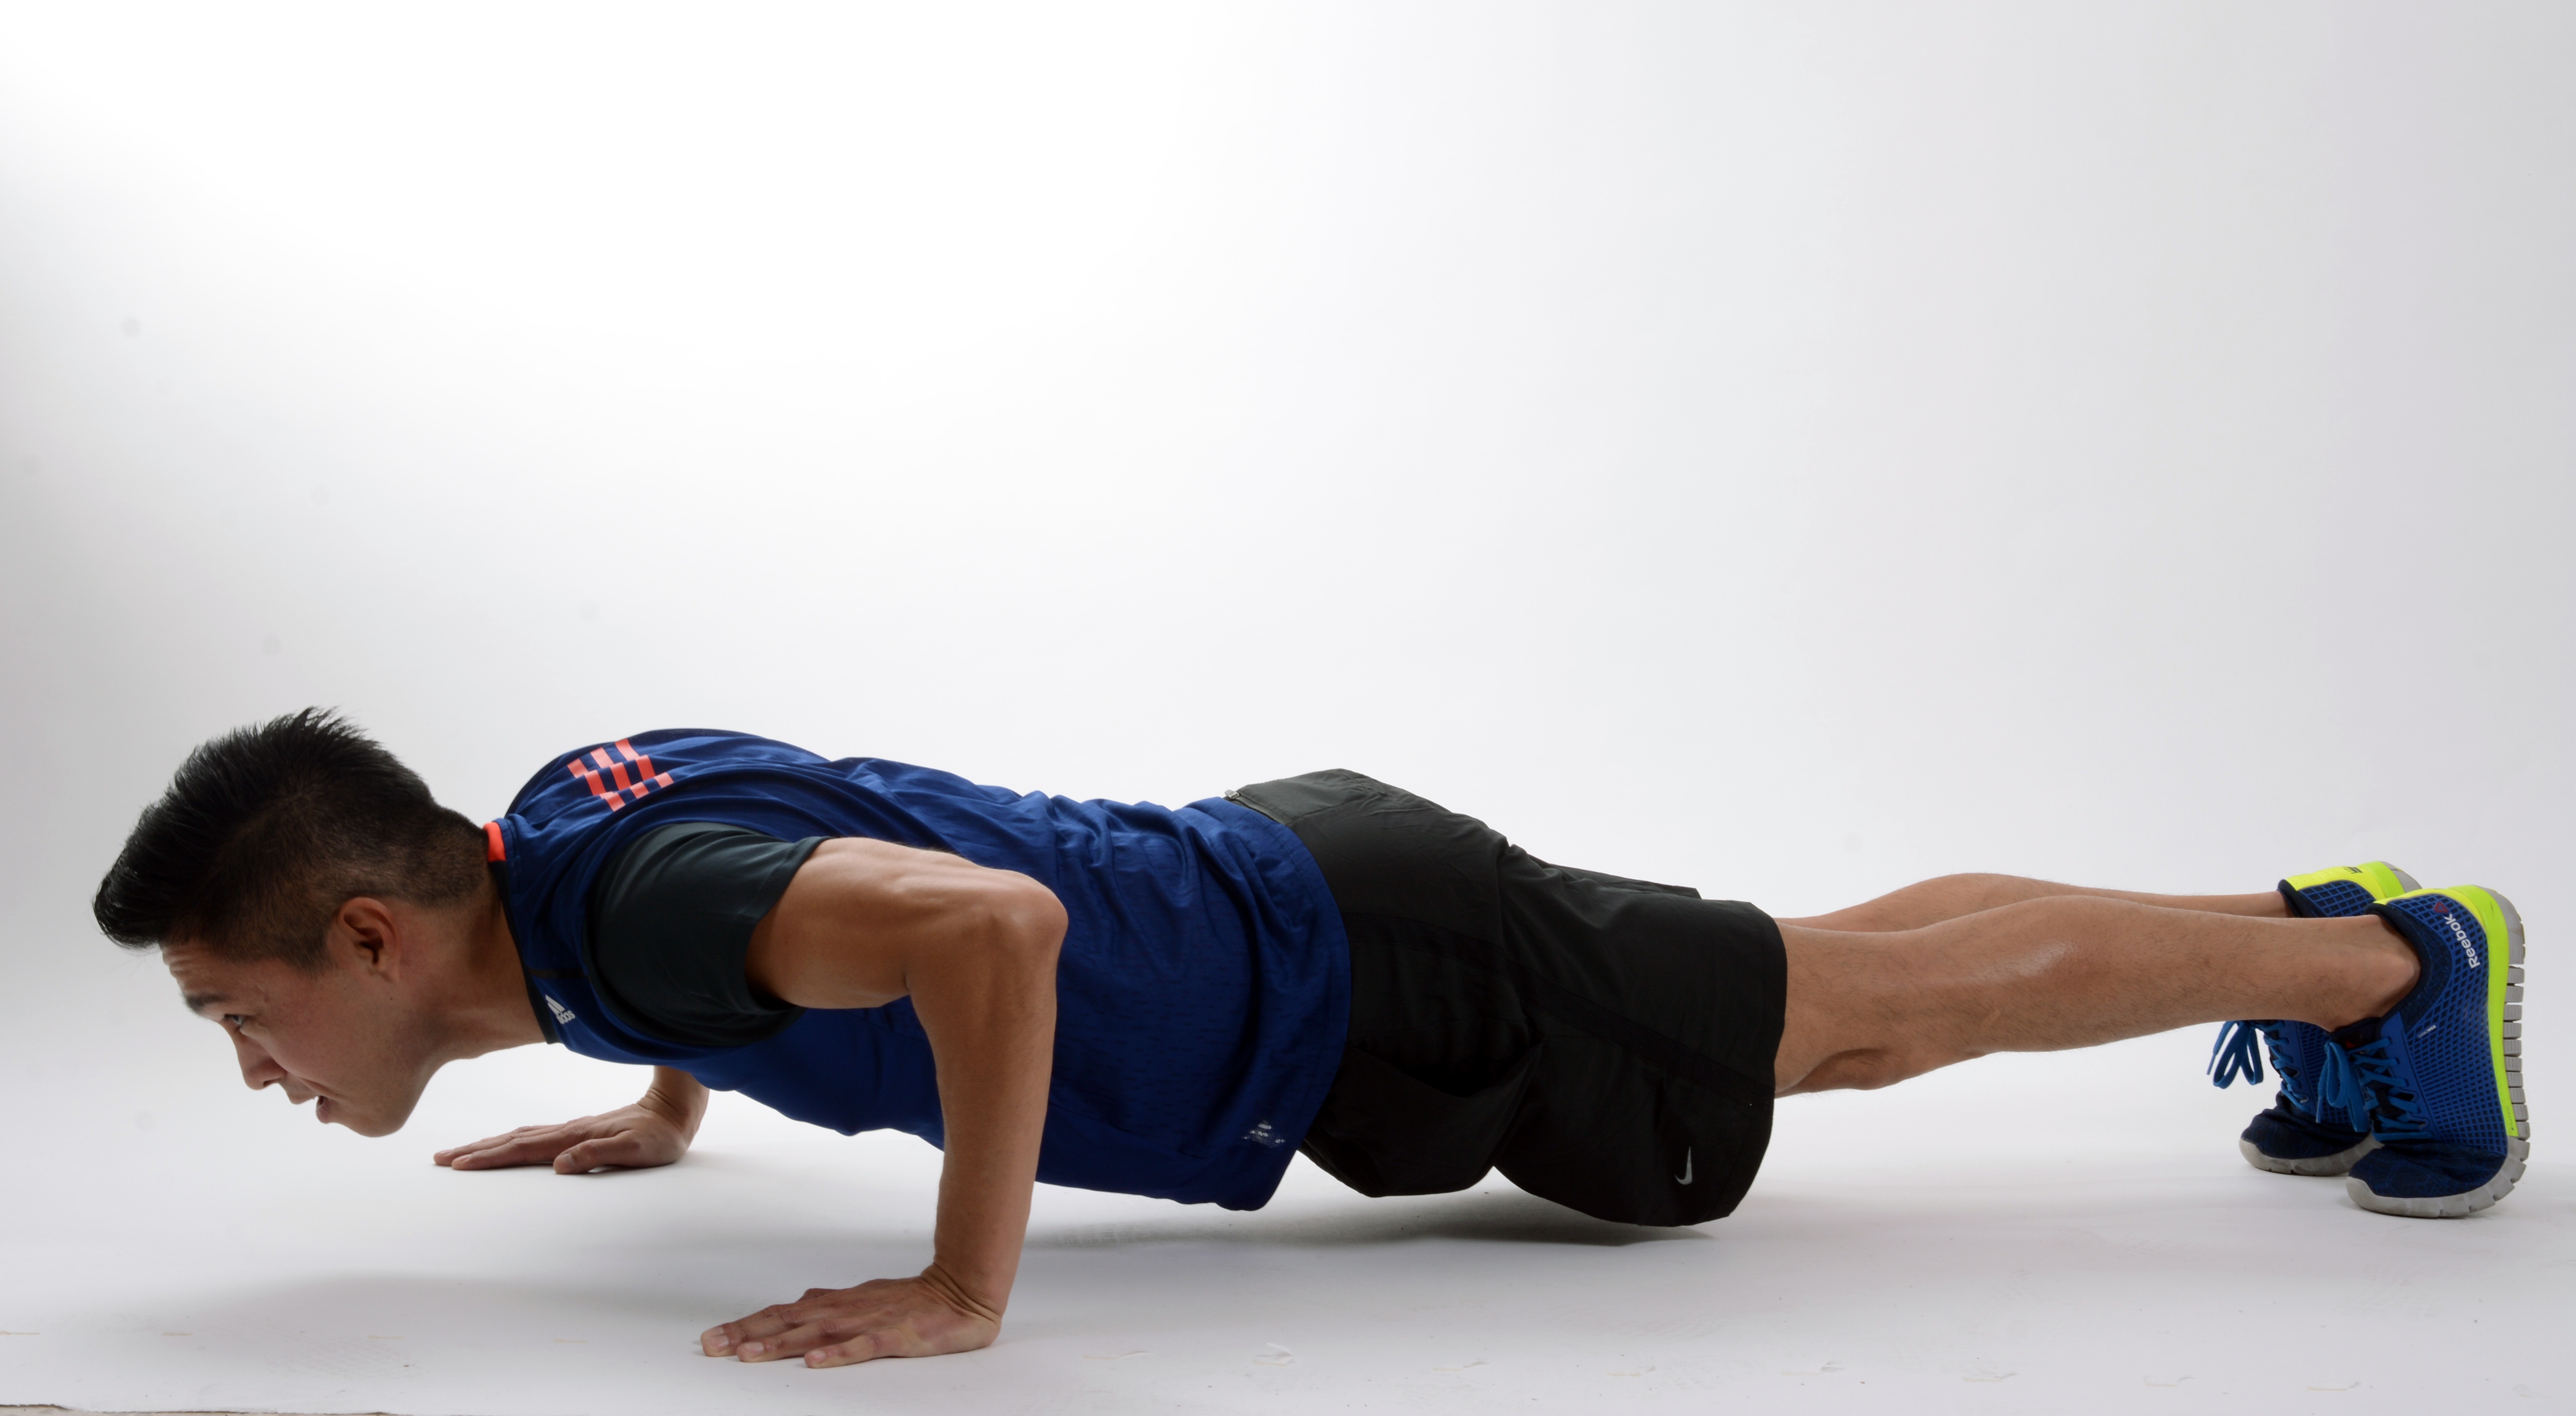
man, person, sport, plank, jump, training, exercise, arm, fitness, instructor, muscle, human body, shirtless, men, sports, iron, body, lizards, athlete, coach, push up, pilates, face man, body man, keiji, keiji yoshiki, burpee, grabbing, physical exercise, human action, physical fitness, press up